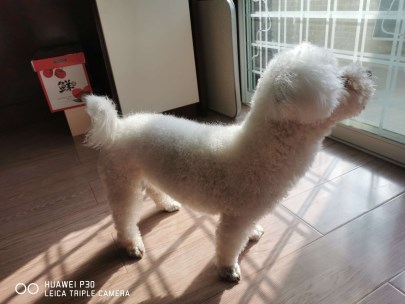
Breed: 3083-n000117-Bichon_Frise